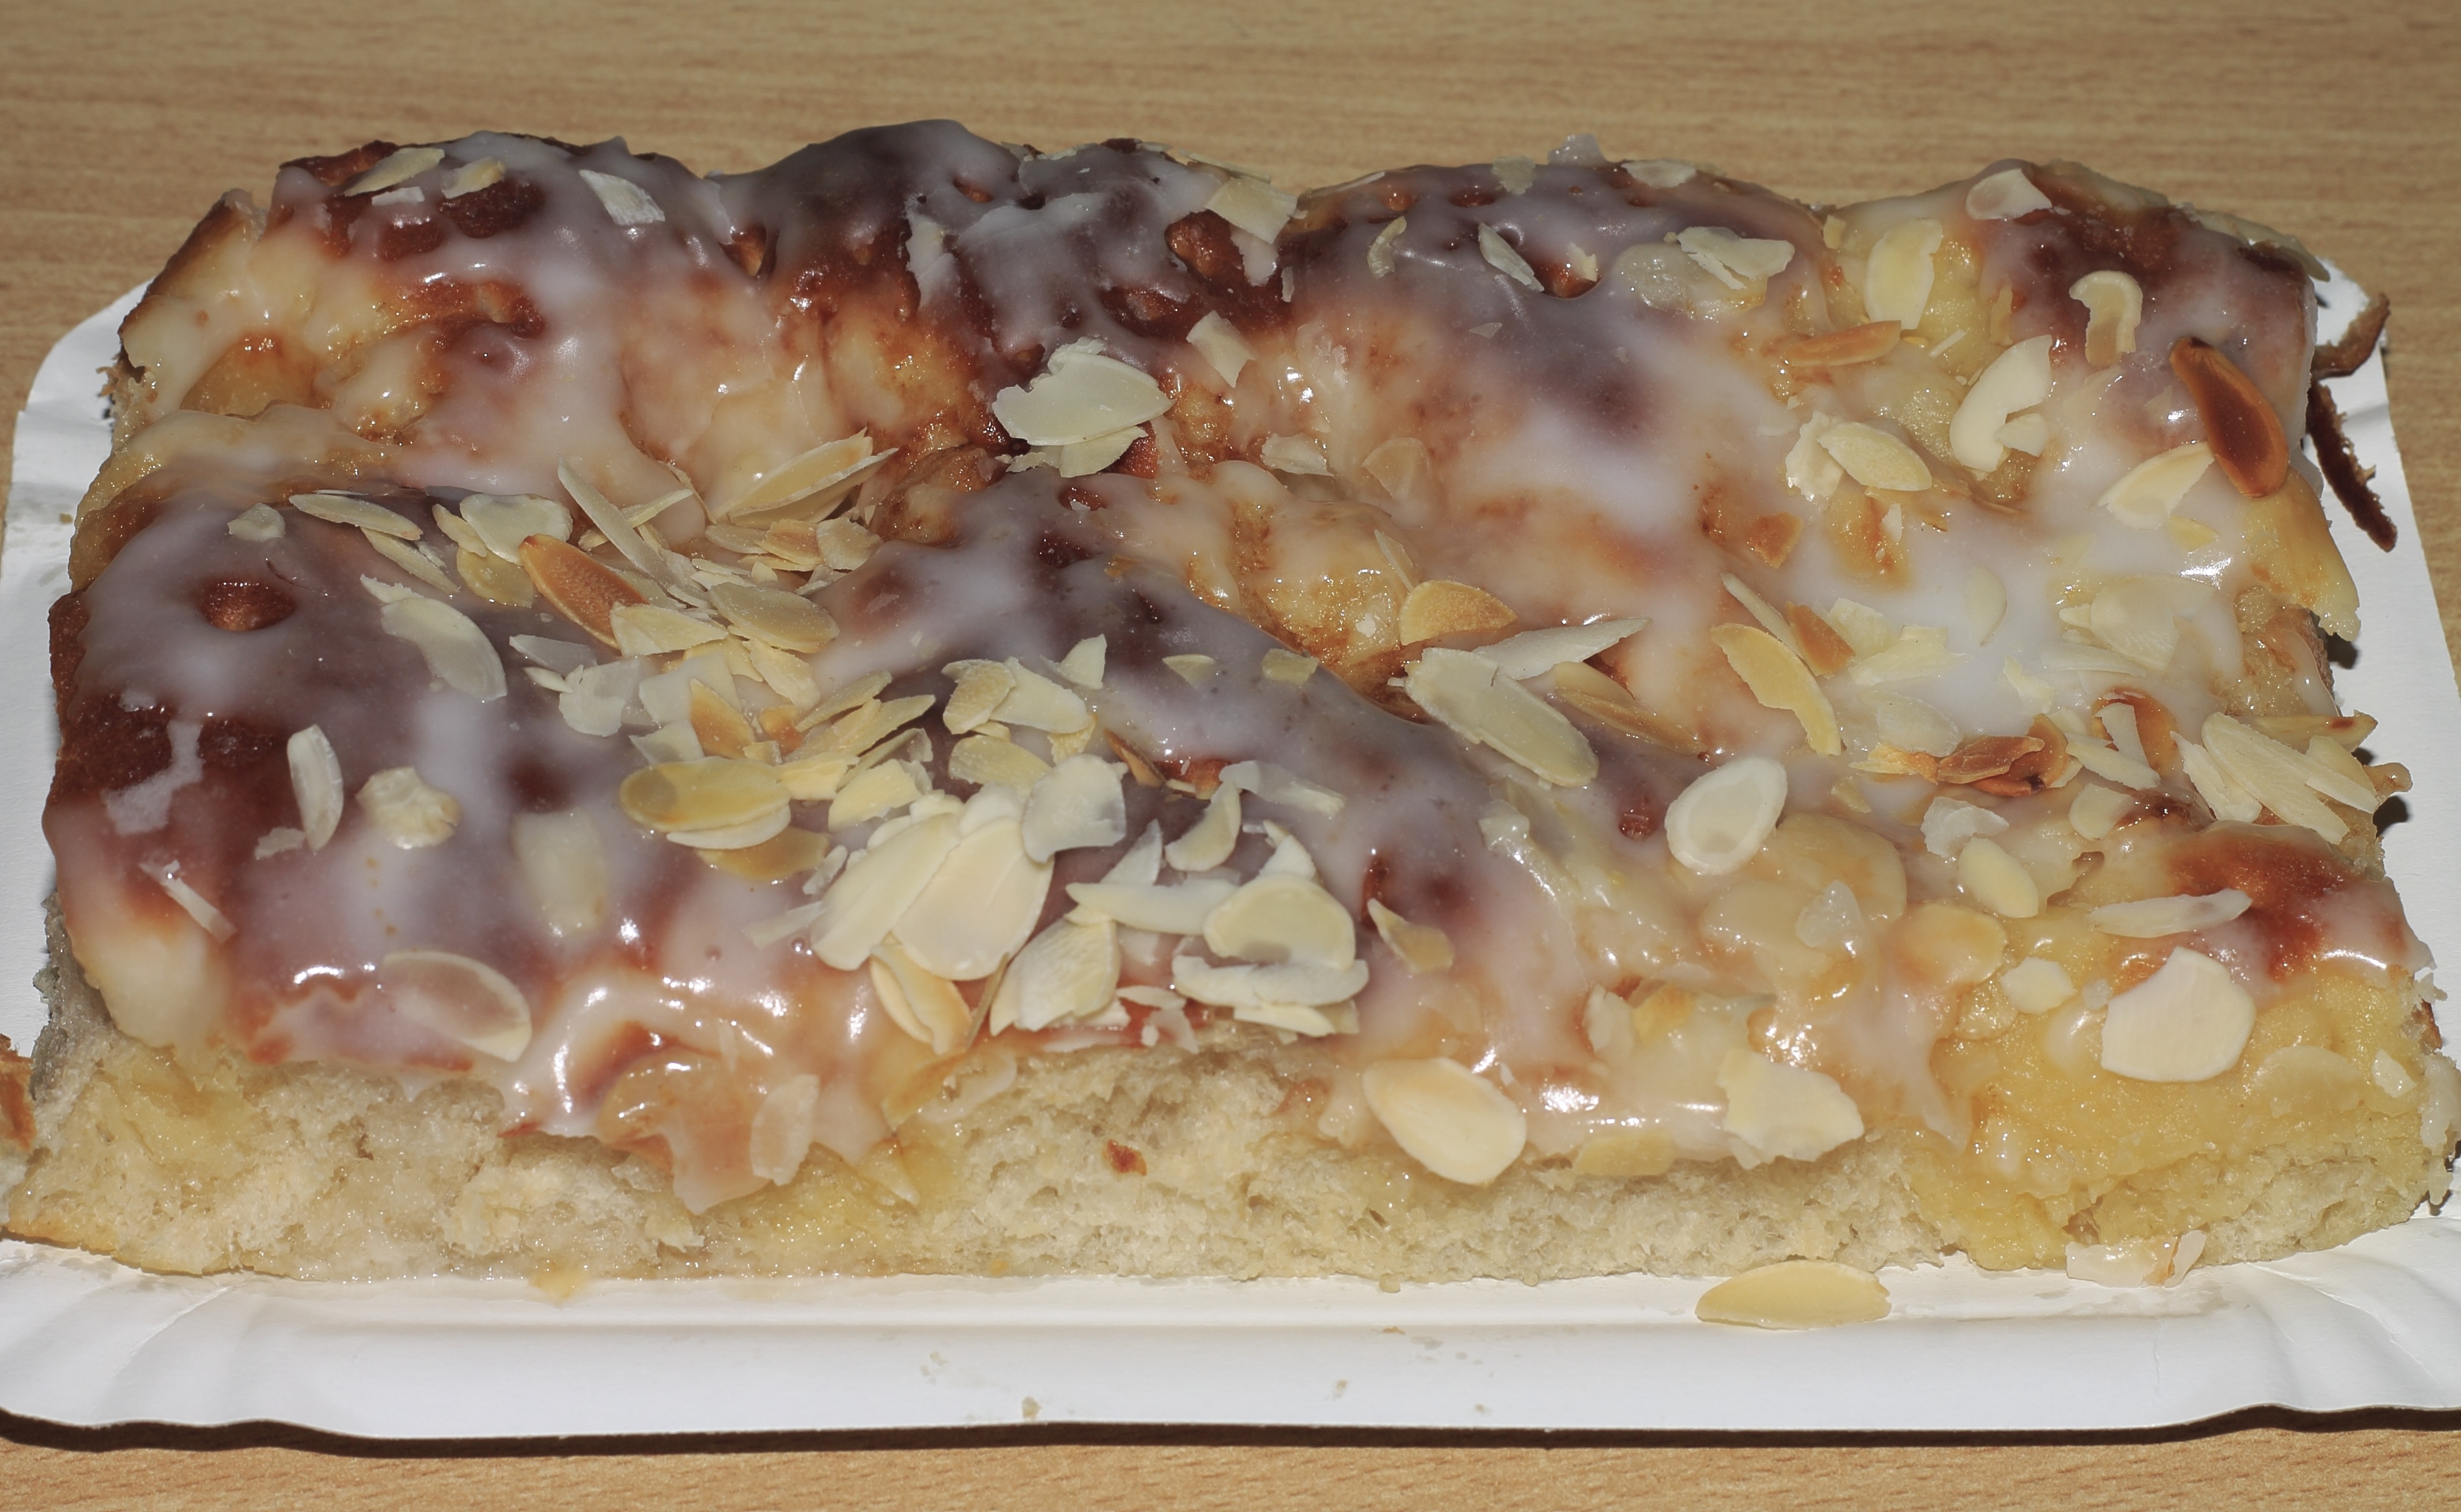
sweet, dish, food, produce, dessert, eat, cuisine, cake, calories, bake, quiche, baked goods, kcal, butter cake, zwiebelkuchen